Burke–Berryman House

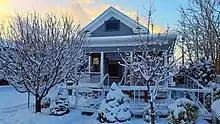

The Burke–Berryman House, at 418 Cheney St. in Reno, Nevada, is a historic house with elements of Queen Anne and Colonial Revival architecture. It was built c.1909-10 as a rental house in the "Burke's Addition" area of Reno, developed by Charles H. Burke.